Amaravati Express

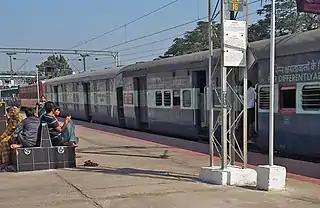
Shalimar-bound 18048 Amaravati Express at

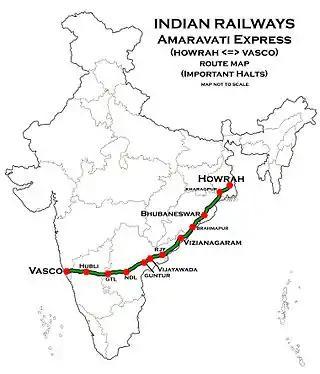
18047/18048 Amaravati Express (Howrah–Vasco) route map

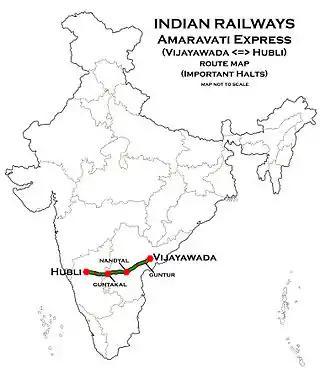
17225/17226 Amaravati Express (Vijayawada–Hubli) route map

Amaravati Express is the name given to two services operated by Indian Railways.